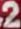
Number: 2